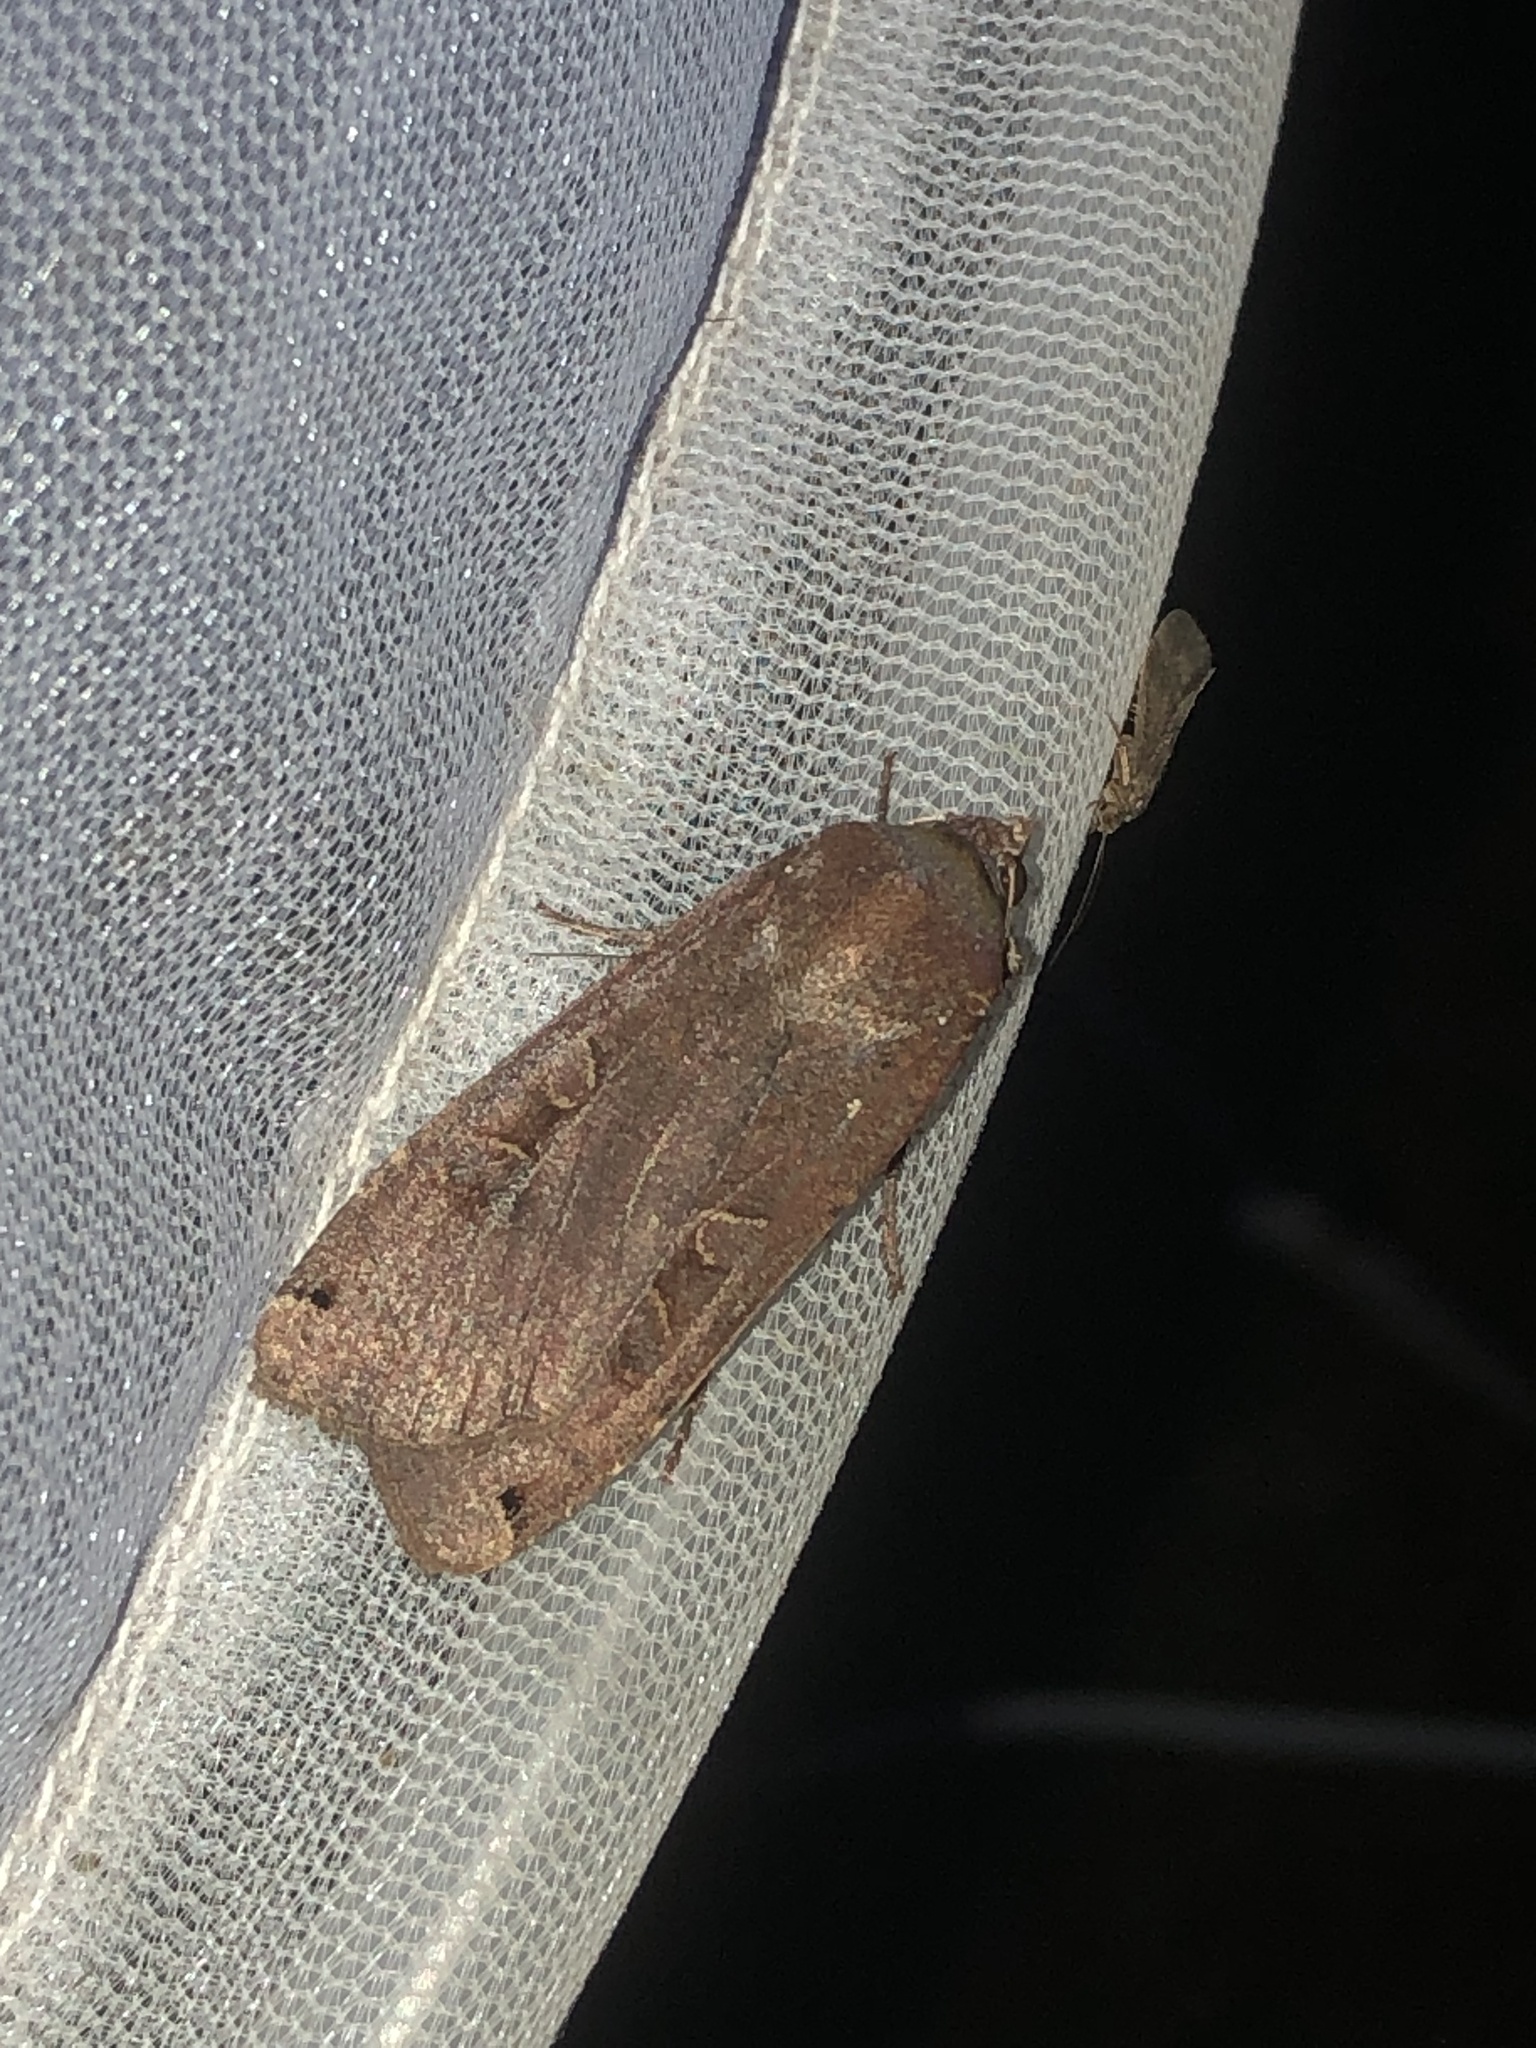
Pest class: cutworms